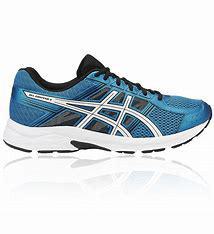
Brand: Asics
Model: Gel Contend 4